Brazilian Navy

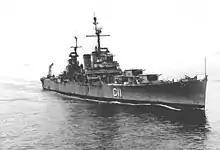
"Brooklyn"-class cruiser "Barroso" of the Brazilian Navy in 1960

Although corporal punishment was officially abolished after the Revolt of the Lash, or Revolta da Chibata, at the end of 1910, improvement in working conditions and career plans were still contentious in early 1960. The dissatisfaction with officialdom and conservative politicians, coupled with the lack of vision and inability of the general policy of then president João Goulart, led the sailors, encouraged by leaders such as Corporal Anselmo, to the military coup of 1964.